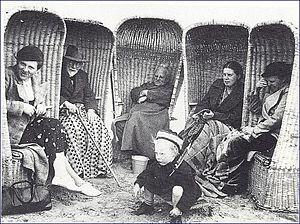
German Grobe est un peintre allemand.